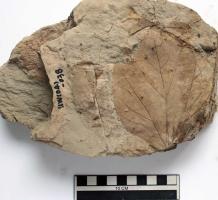
一个化石属于被子植物，其特征描述:属征：单叶互生，叶薄革质，多为长椭圆形至倒卵状椭圆形。叶全缘，羽状脉。腋生伞形花序，有短花序梗，浆果球形，果柄有毛。

简述：叶卵形至倒卵形，上部3裂，基部宽圆或宽楔形，边缘全缘，羽状脉。

详述：叶卵形至倒卵形，上部3裂，长4.6~11.5cm，宽3.8~10.5cm，顶端钝3裂，基部宽圆或宽楔形，边缘全缘，叶柄粗，长约1cm。3基出脉，中主脉细长，侧主脉伸至侧裂片前部；自中主脉生出二次脉约4对，互生，近边缘分支，环结，在侧主脉外侧生出，次脉约4条，弧曲近叶缘处环结；三次脉形成不规则脉网。